Gladswood House

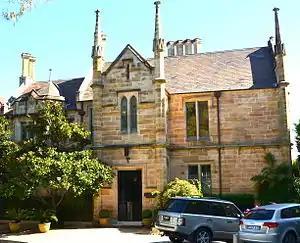
Gladswood House

Gladswood House is a two-storey Gothic Revival heritage-listed former multiple occupancy residence and grand house and now apartments located at 11 Gladswood Gardens, Double Bay, Sydney, New South Wales, Australia. It was designed by William Munro and possibly Hilly (attributed) and built from 1862 to 1864. It is also known as Glenyarrah; Seaford House. The property is owned by Strata Plan No. 58597 (Private). It was added to the New South Wales State Heritage Register on 2 April 1999.